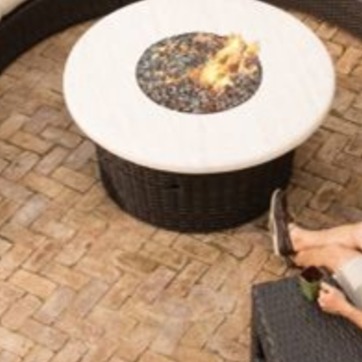
Material: other